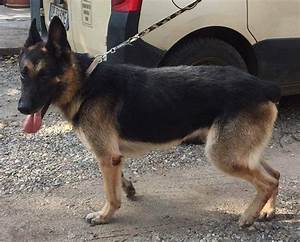
Label: cane